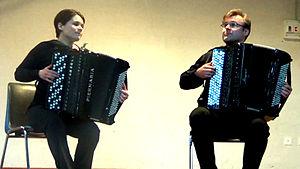
Le Duo lors du concert du 24 mai 2014 à Saint-Julien-Puy-Laveze
Le duo Paris-Moscou s'est créé à la suite d'une rencontre à Larodde en 1997 d'un jeune accordéoniste russe, Roman Jbanov et, d'une jeune accordéoniste en la personne de Domi Emorine.